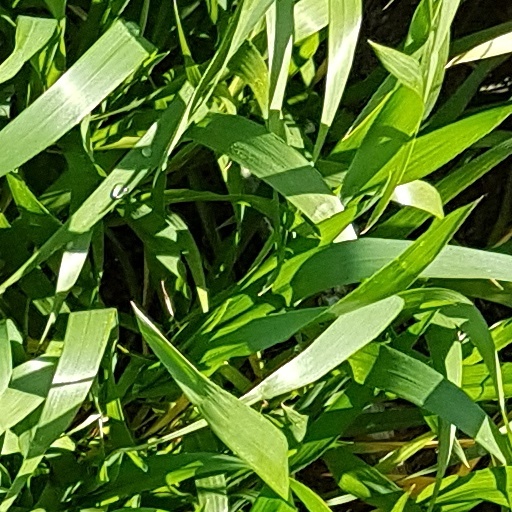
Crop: wheat